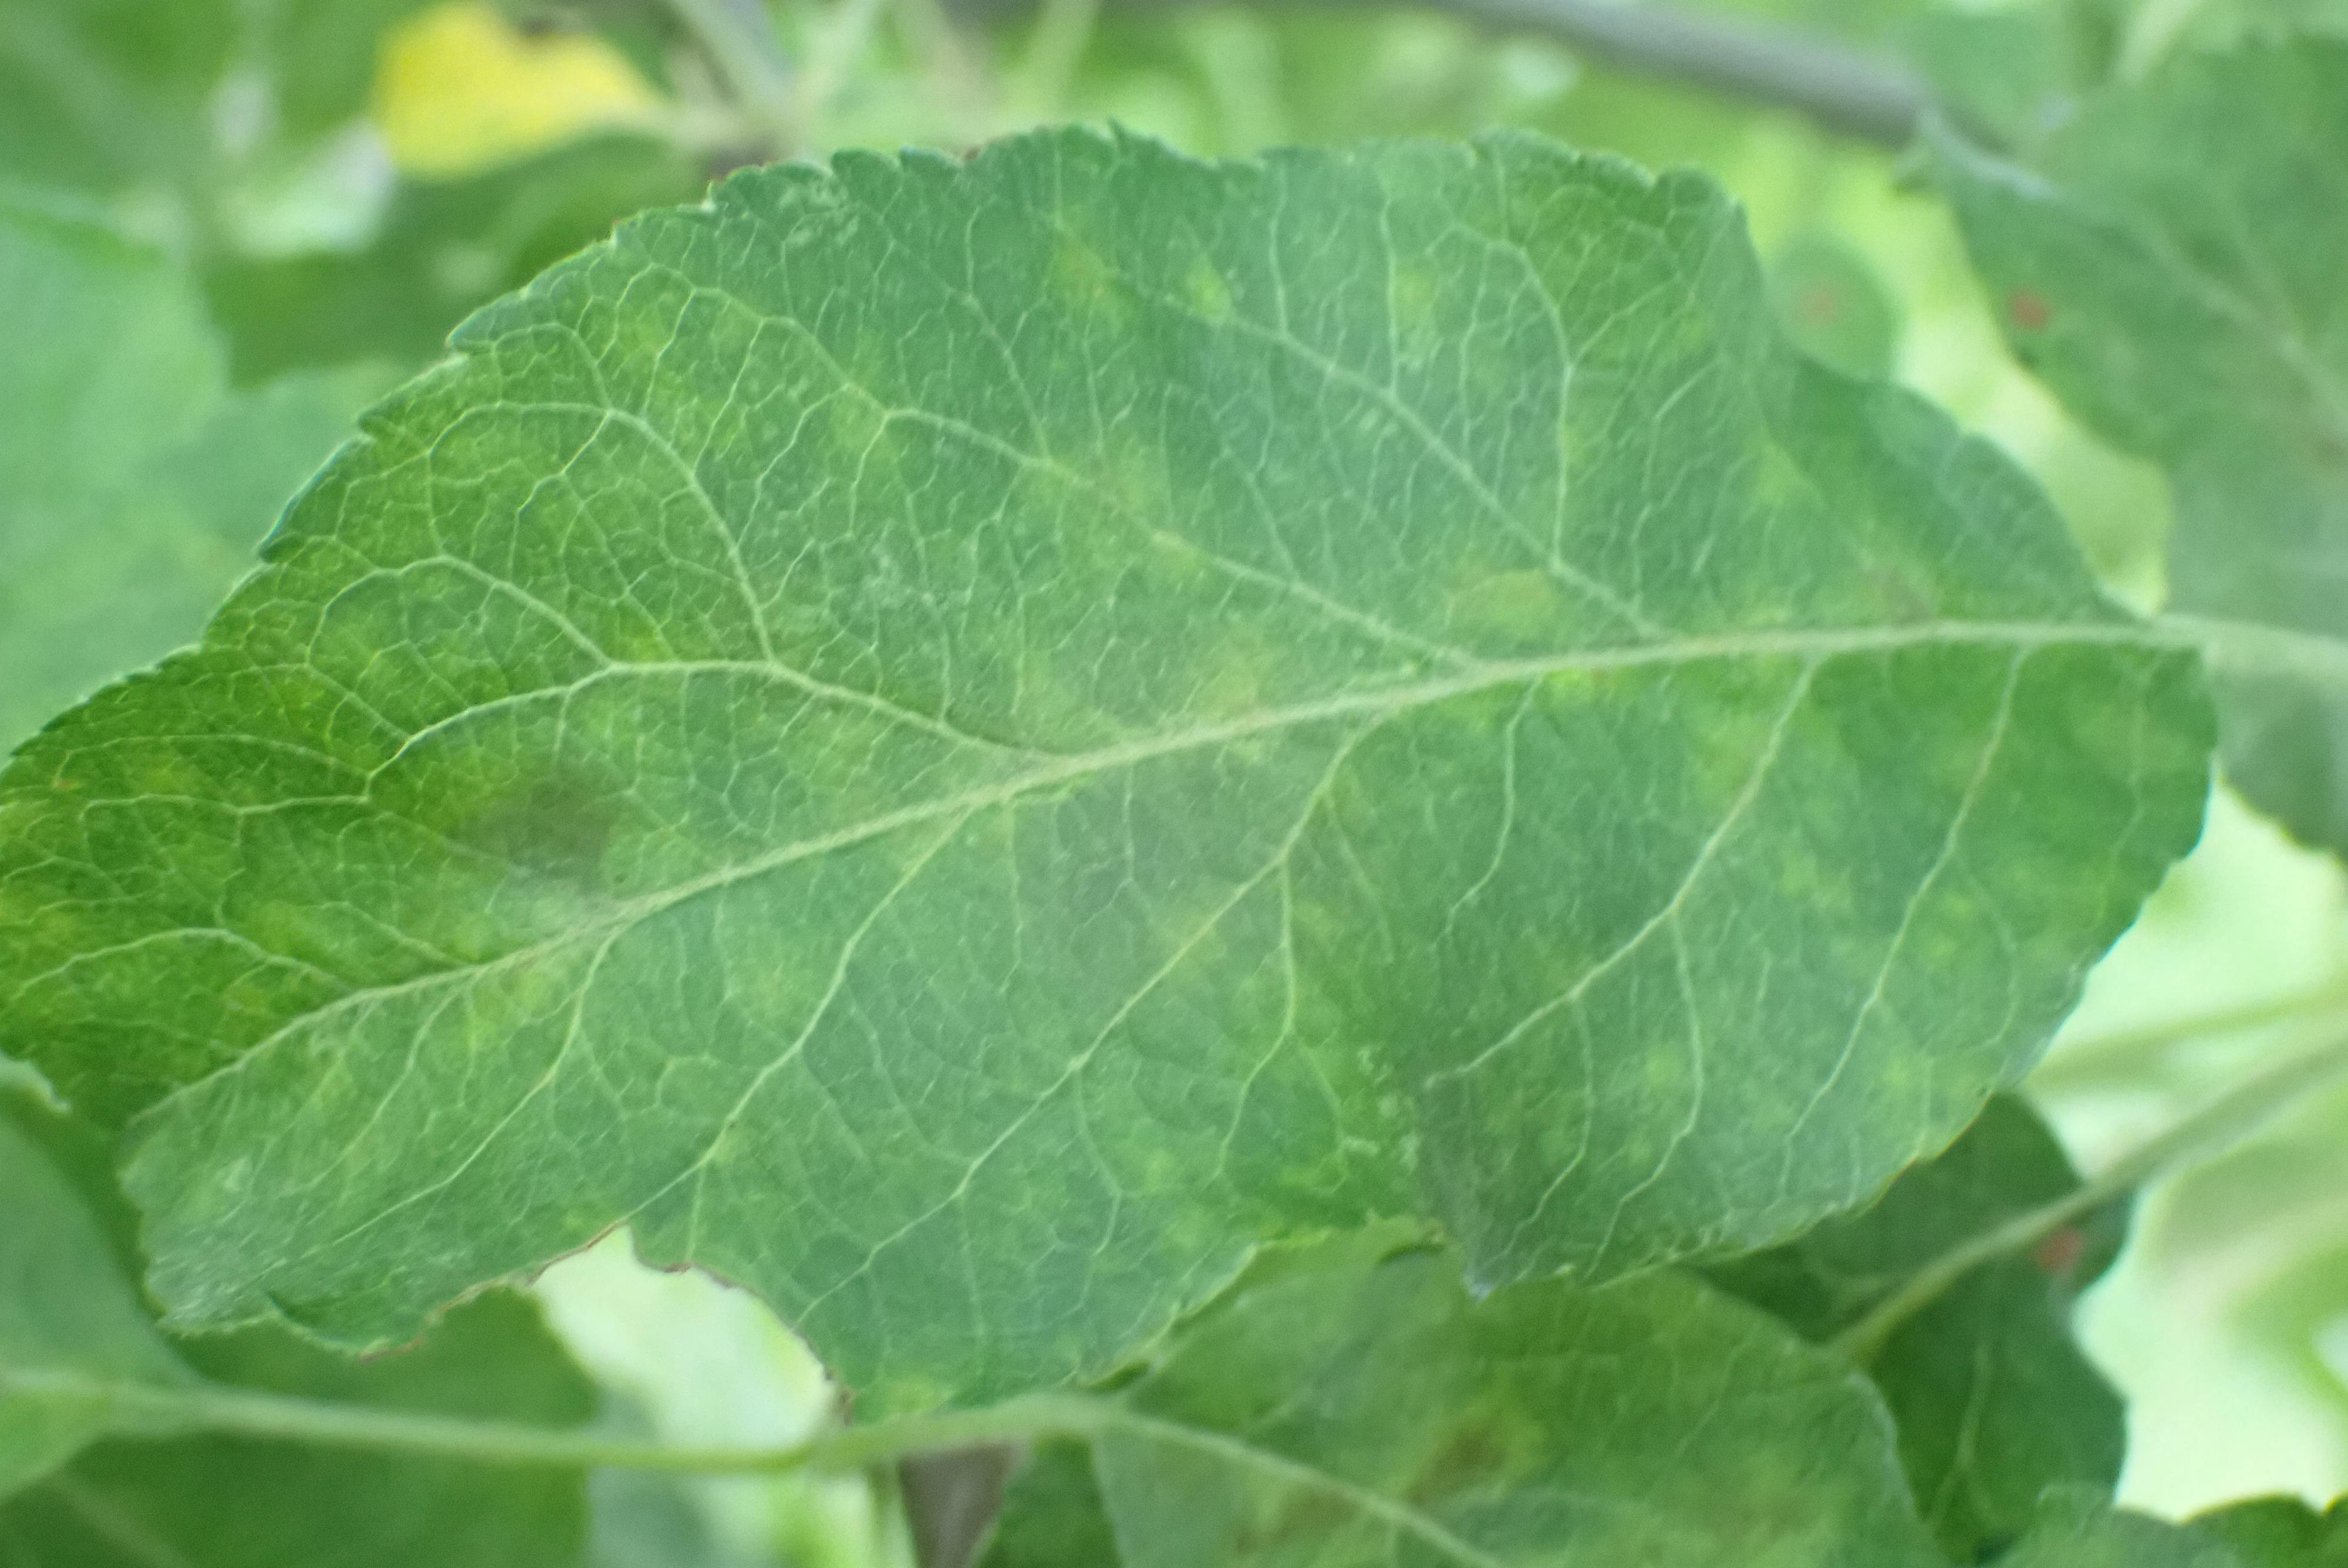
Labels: scab